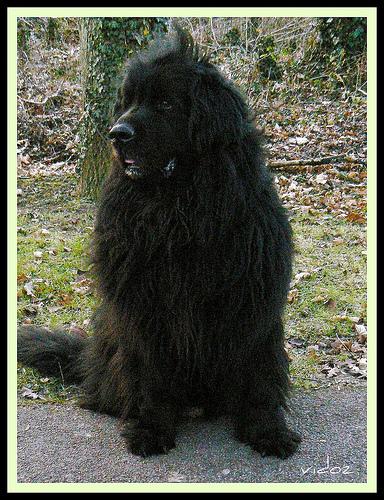
Breed: newfoundland